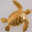
Label: turtle